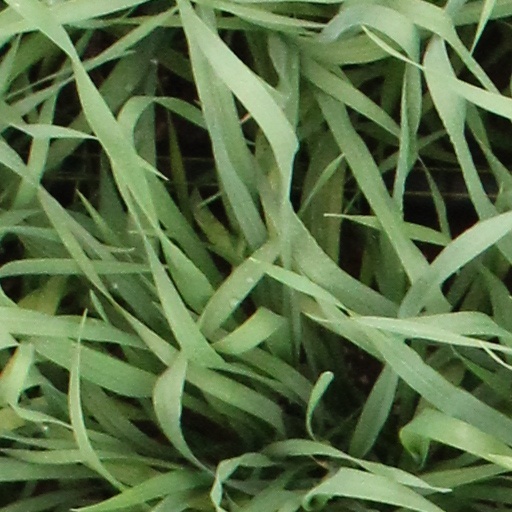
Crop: wheat